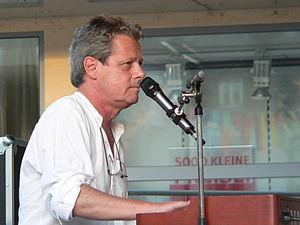
Edward Hardin dit Eddie Hardin, né le 19 février 1949 à Londres et mort le 22 juillet 2015, est un pianiste rock anglais et auteur-compositeur-interprète. Il est plus connu pour ses associations avec The Spencer Davis Group, Axis Point, Roger Glover et aussi Hardin and York